Kyaw Moe Tun

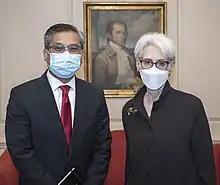
Kyaw Moe Tun with US Deputy Secretary of State Wendy Sherman in October 2021

In February 2021, after the Tatmadaw (Burmese military) seized power in a coup d'état and deposed the democratically elected government, Tun made a speech at the UN General Assembly on 26 February 2021, appealing for international action against the military regime. He said, "We need further strongest possible action from the international community to immediately end the military coup, to stop oppressing the innocent people, to return the state power to the people and to restore the democracy."